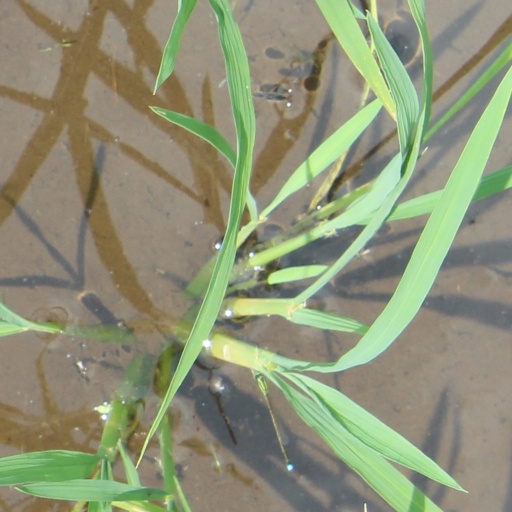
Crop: rice